Magnus Stenbock

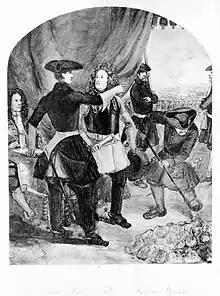
Charles XII and Magnus Stenbock during the siege of Thorn

After the battle of Kliszów, Charles XII spread his troops around Kraków to cut off Augustus II's line of retreat. But since Augustus II was already far away from the area, Charles XII decided to take Kraków. He sent Stenbock with a contingent of dalcarlians and cavalry units from the Småland Cavalry Regiment to scout the city, and ordered Stenbock to persuade its commandant, starost Franciszek Wielopolski, to open the city gates. During Stenbock's advance on 1 August, his troops were bombarded by cannon from the city walls, killing six of his cavalry. A squad managed to reach the city gate, and Stenbock negotiated with Wielopolski, who refused to give up Kraków. Charles XII arrived with a contingent of Life Guards. After a short battle, Charles XII and Stenbock broke into the city, killing its sentries, and captured Wielopolski.